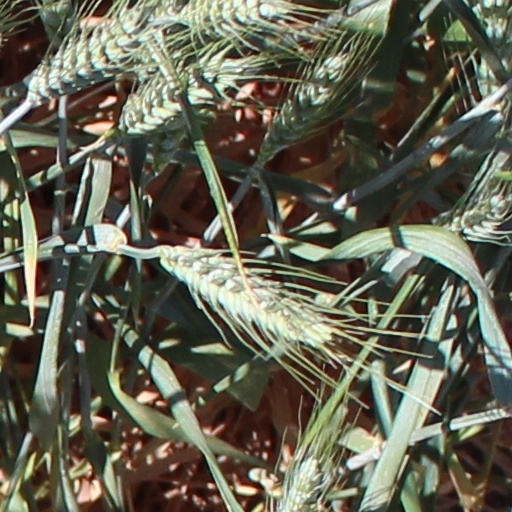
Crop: wheat